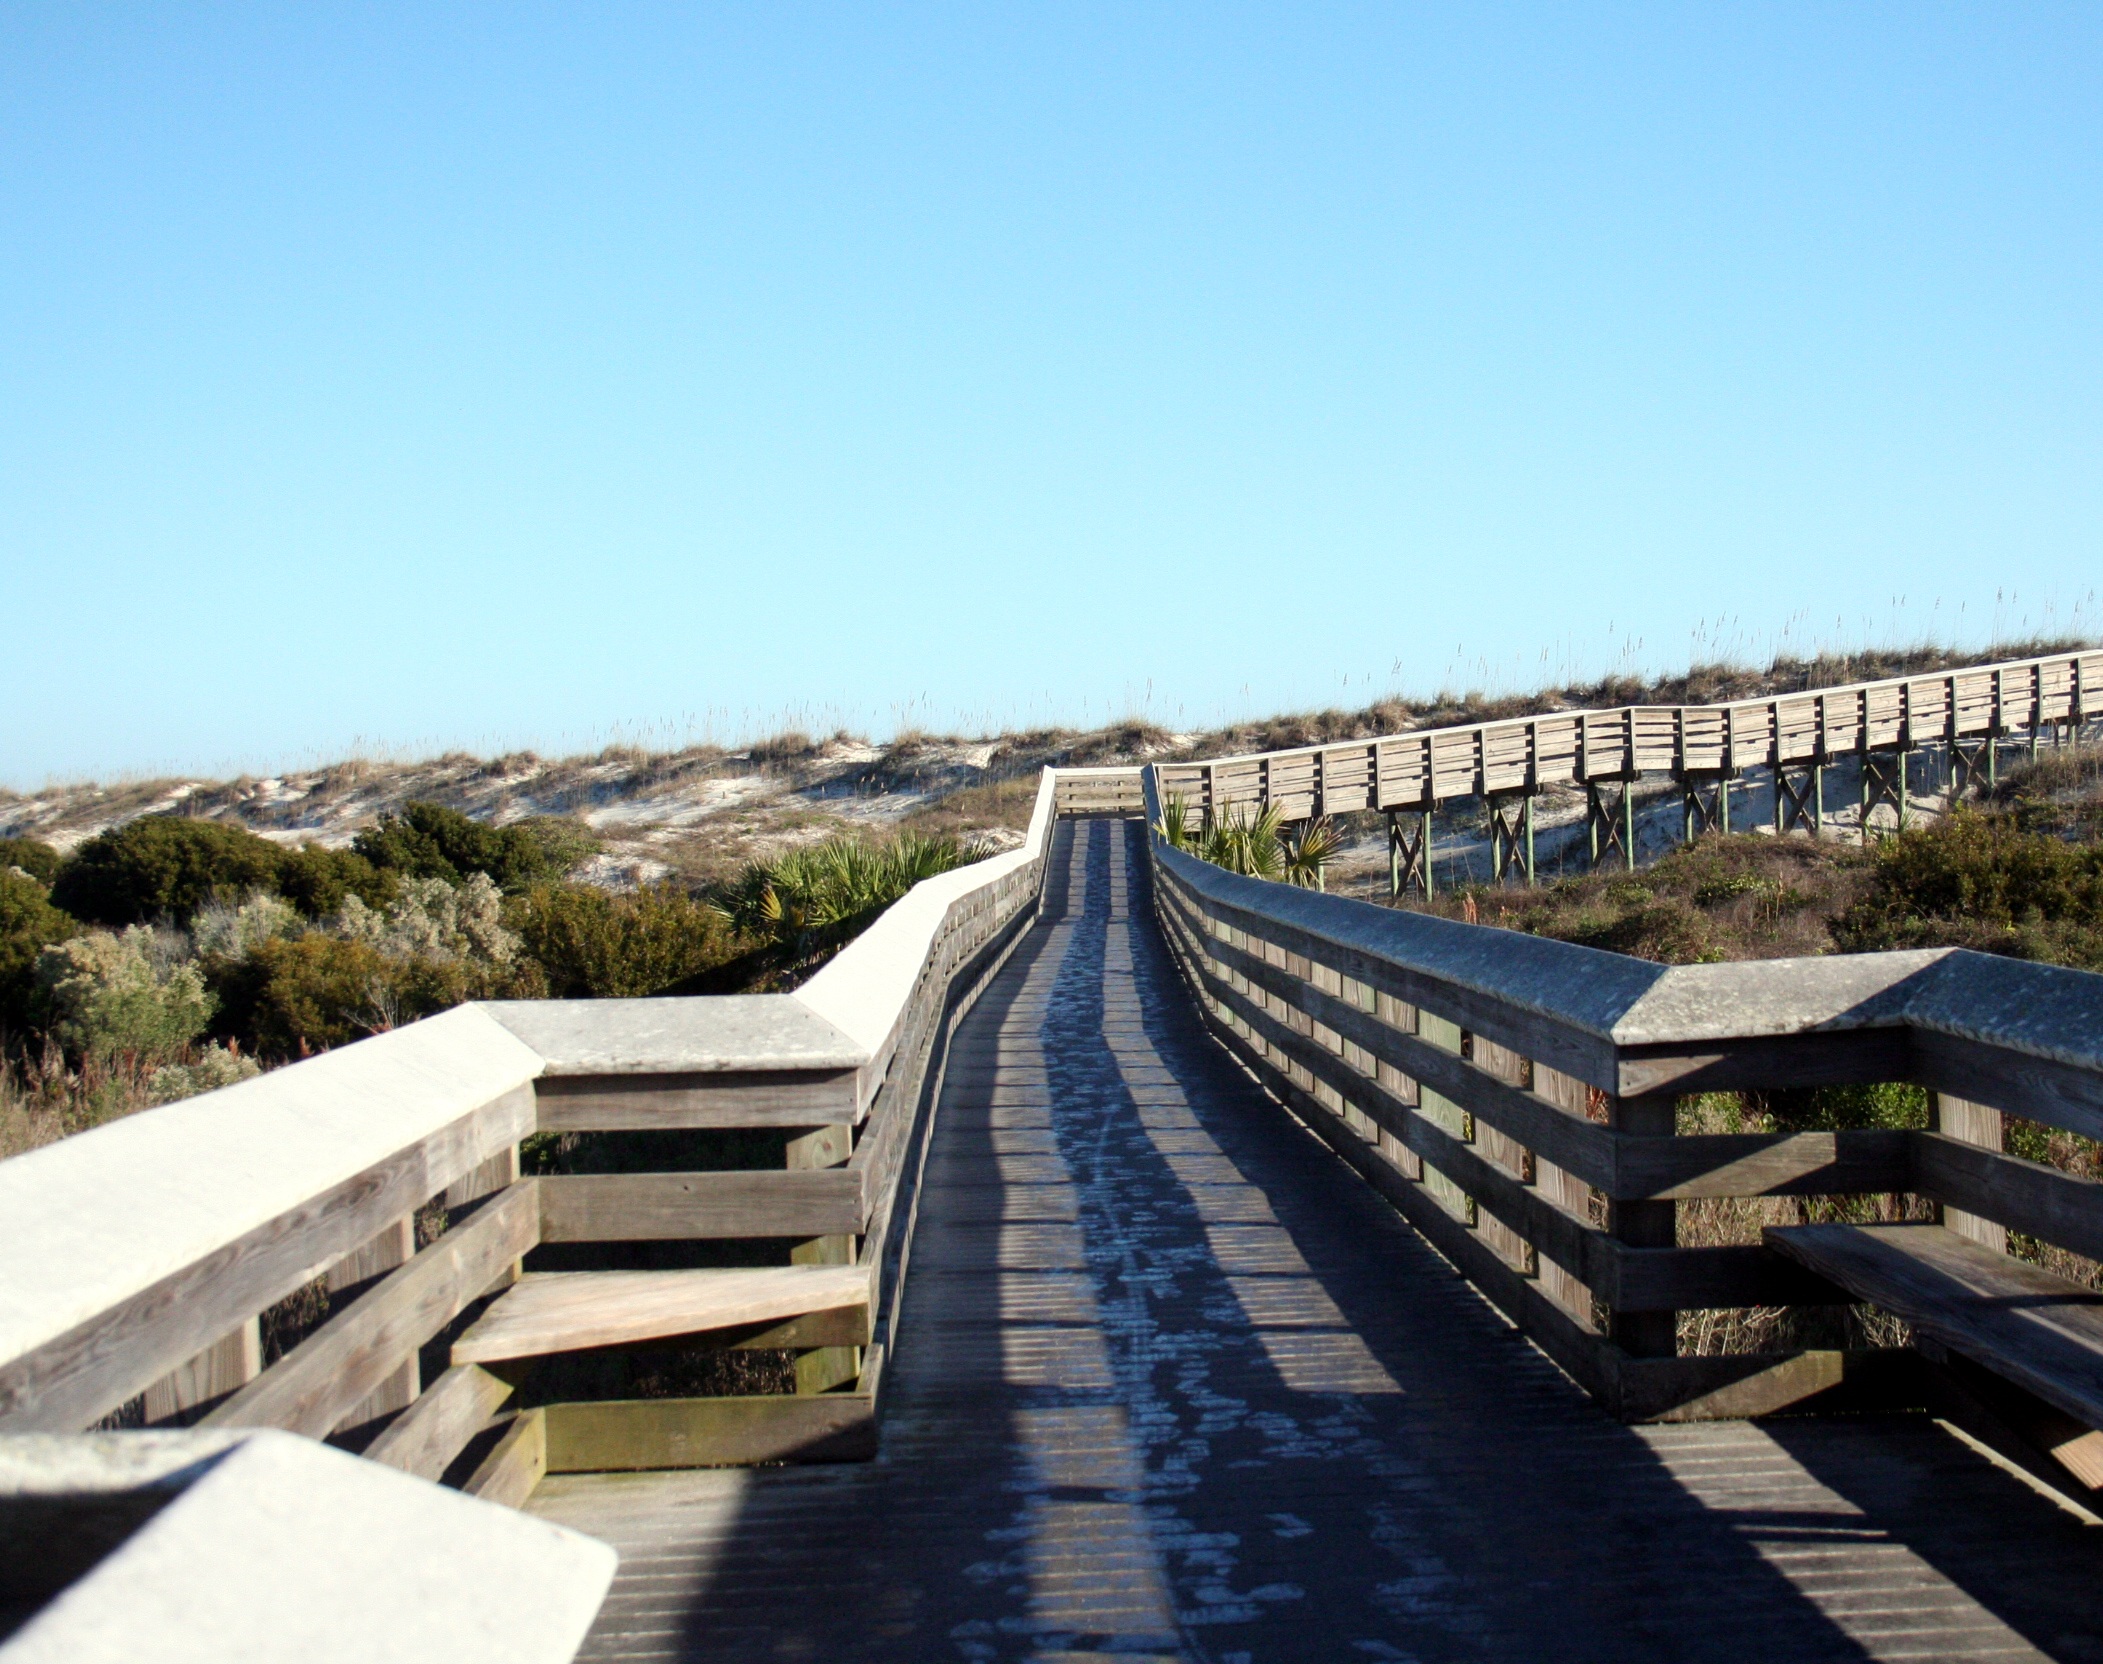
beach, boardwalk, sand dune, walkway, coastline, recreation, blue sky, shadows, rails, wooden, estate